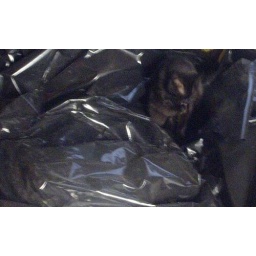
he enjoys sitting in black plastic...strange boy.